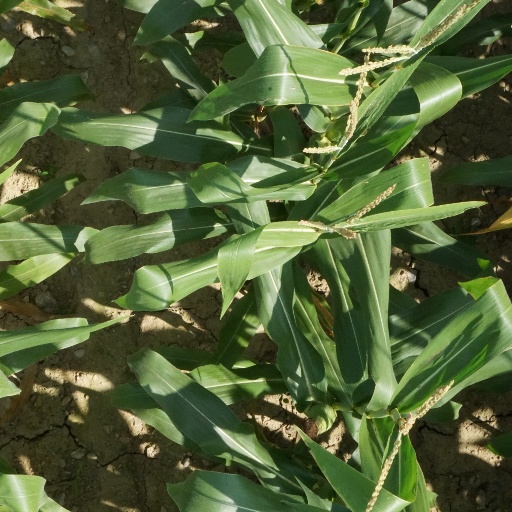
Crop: maize; corn